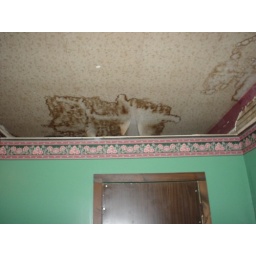
Water Damage above kitchen bathroom